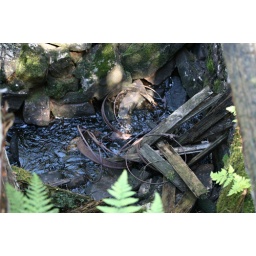
The remaining parts of a old power plant operated by water power.